Wakara's War

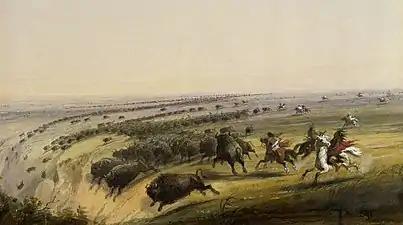
This painting by Alfred Jacob Miller exaggerates the portrayal of Plains Indians chasing buffalo over a small cliff

In the years following the arrival of the Mormons in the Salt Lake Valley, tensions began to build between the settlers and the Paiutes. The Mormons, led by Brigham Young, believed that the indigenous peoples they encountered were descendants of an ancient splinter group of Hebrews called the Lamanites, who were the primary antagonists in a book of scripture called the Book of Mormon, that they believed was translated by the religion's founder, Joseph Smith. Informed by the church's doctrine at the time, the Mormon settlers believed that the indigenous inhabitants needed to be converted to Mormonism in order to receive spiritual salvation; Chief Wakara himself had been converted.